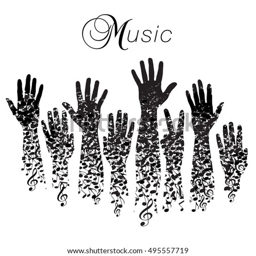
a creative musical background made with hands and notes